Conscientious objector

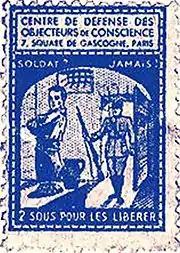
Stamp created by the (around 1936)

The creation of a legal status for conscientious objectors in France was the subject of a long struggle involving for instance or the much-publicised trials of Protestant activists Jacques Martin, Philippe Vernier and Camille Rombault in 1932–1933 or the hunger strike of anarchist Louis Lecoin in 1962.